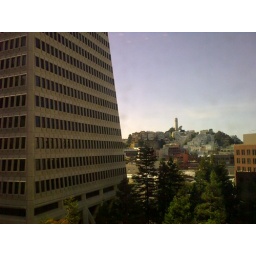
View of the pointy building and the cylindrical building in San Francisco. No sign of Particle Man or Triangle Man.